Mr Joe B. Carvalho

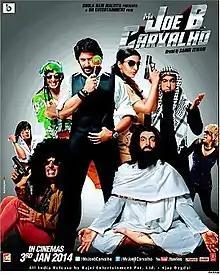
Theatrical release poster

Mr Joe B. Carvalho is a 2014 Indian Hindi-language comedy film that was released on 3 January 2014. The film is directed by Samir Tewari, and produced by Shital Malviya and Bhola Ram Malviya (Arshad Warsi's long standing secretary). The film stars Arshad Warsi, Soha Ali Khan, Javed Jaffrey and Vijay Raaz. The first teaser of the film was released on 17 November 2013. The film also has guest appearances by Geeta Basra, Mahika Sharma and Karishma Kotak. Singer Babul Supriyo debuts in the film by playing a cameo.